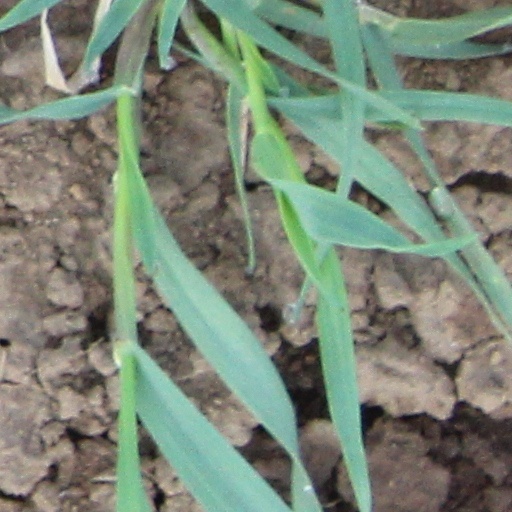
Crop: wheat